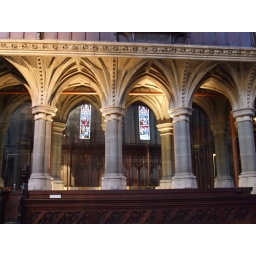
Reflection of the stained glass windows in the chapel windows below the organ.